History of the Scythians

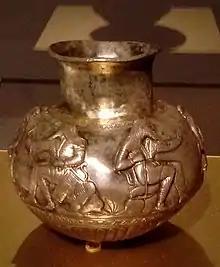
Scythian vessel from Voronež, 4th century BCE. Hermitage Museum.

Although the Greek cities of the Aegean Sea were still founding new colonies throughout all the coasts of the Black Sea, some of the already existing colonies were also starting to set up their own colonies, leading to the growth of the Greek migrant population in all of these settlements. This third wave of colonisation was complex, as attested by how the settlement of Chersonesus in the Tauric Chersonese was founded in the later 6th century BCE, but would later be re-settled by colonists from Pontic Heracleia in the 5th century BCE.